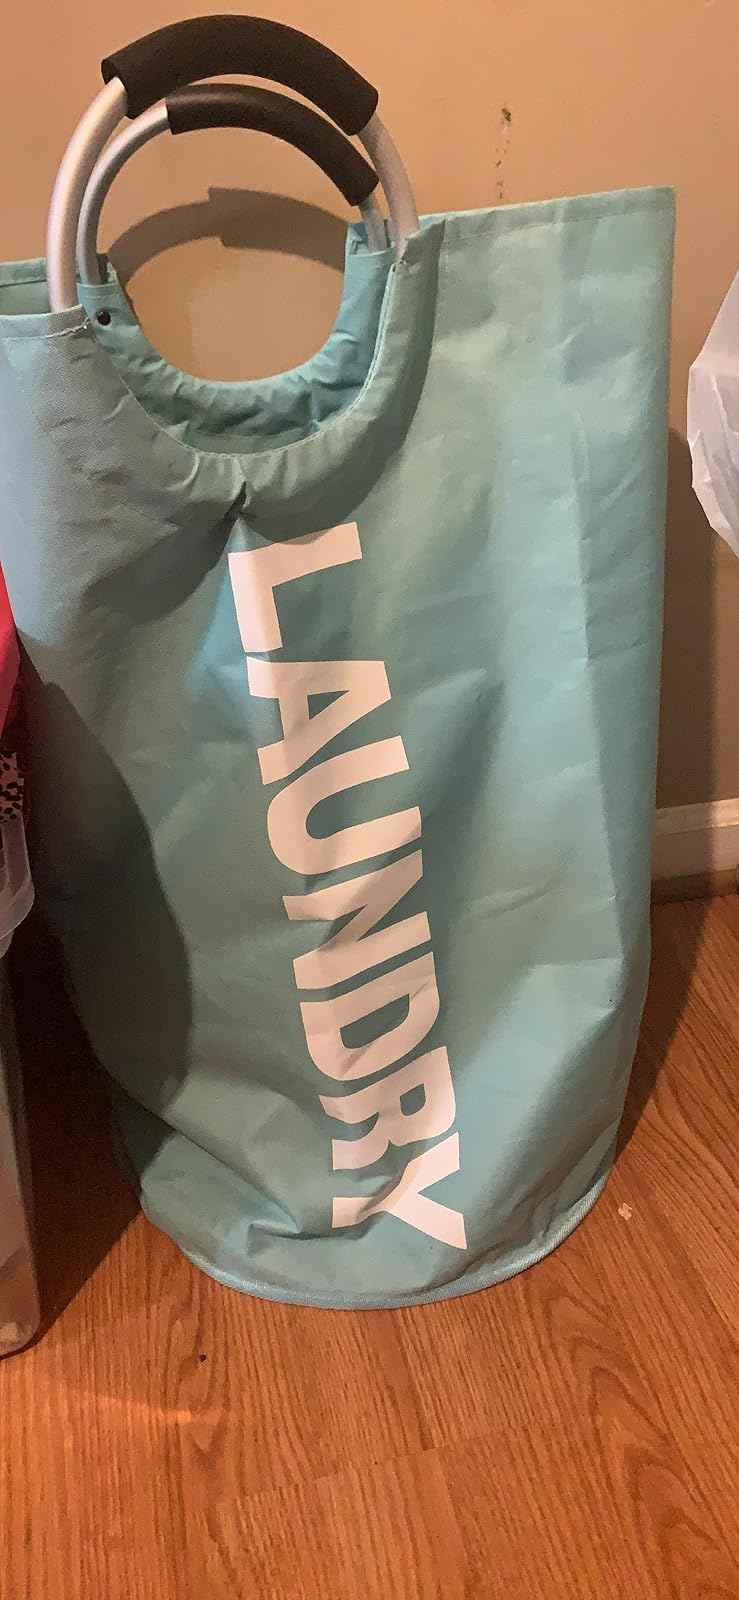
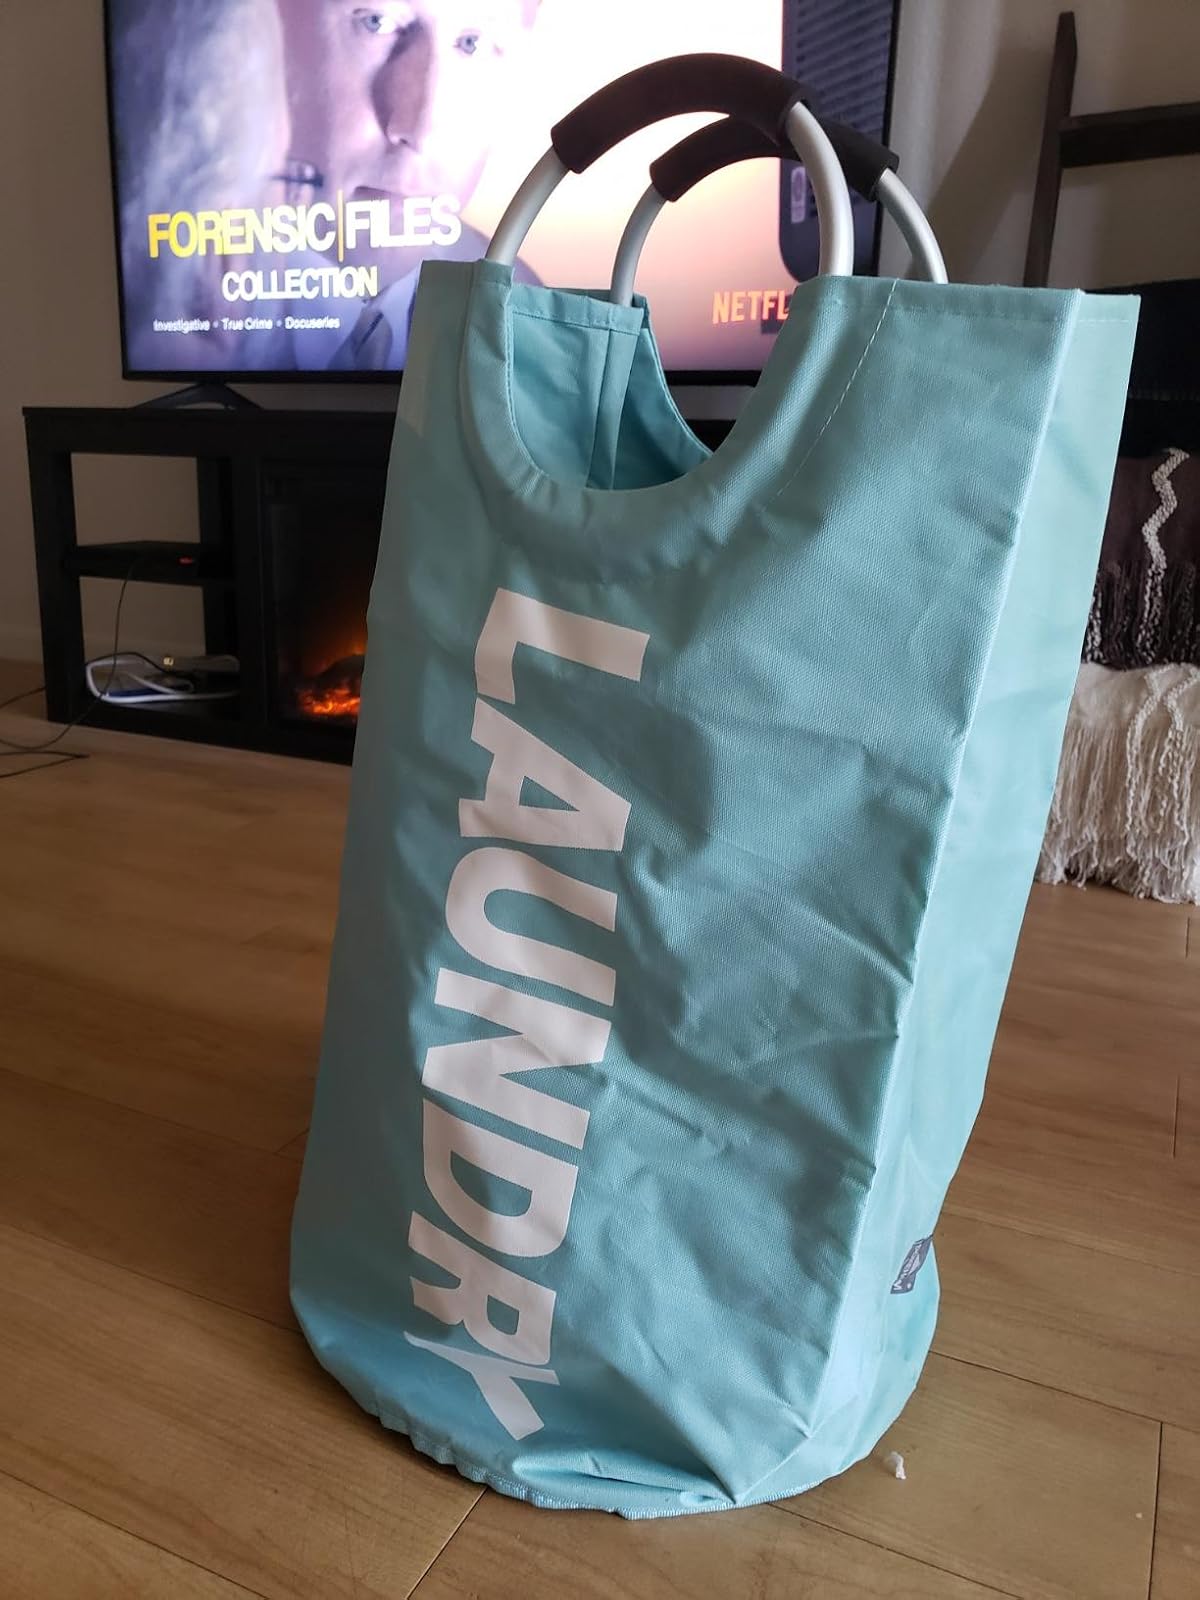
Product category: items_hamper
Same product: yes